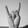
ASL letter: Y